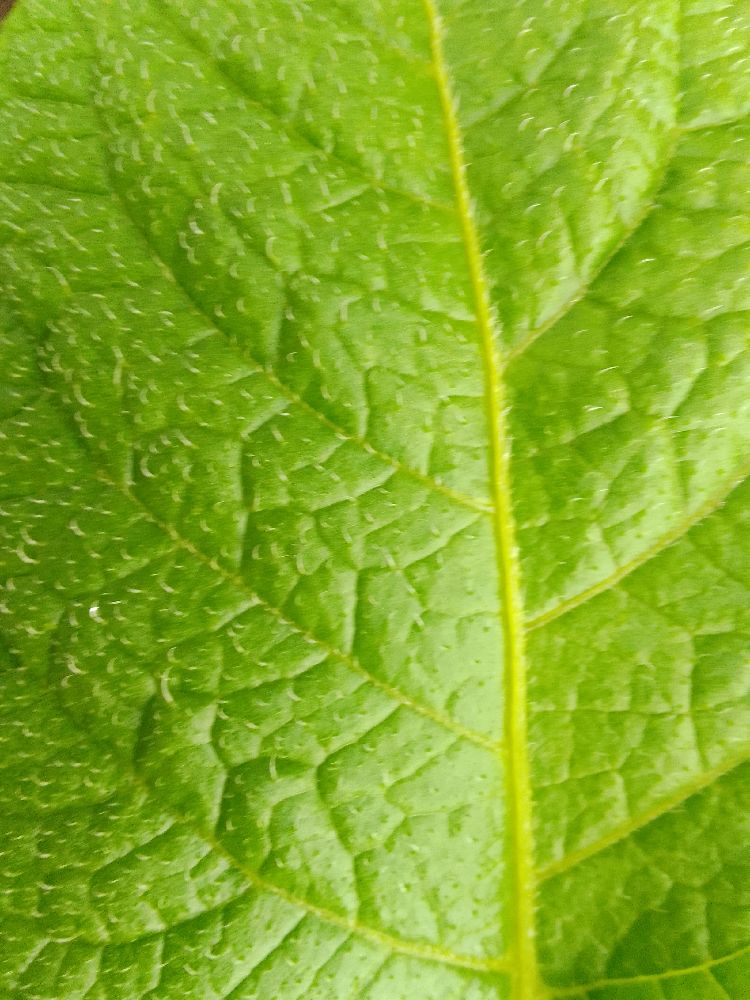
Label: Healthy